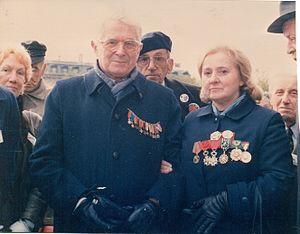
Mira Alečković, née le 2 février 1924 à Novi Sad, et morte le 27 février 2008 à Belgrade, est une poétesse et romancière serbe.